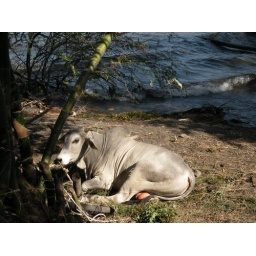
A male cow - a bull resting by the Taal shore